John Nicholson Inglefield

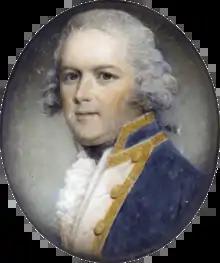
Miniature portrait of Inglefield

Captain John Nicholson Inglefield (1748 – 7 February 1828) was an Royal Navy officer.